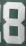
Number: 8